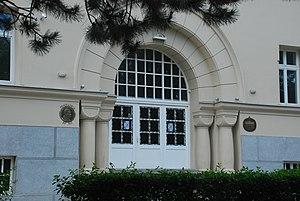
Le bâtiment du lycée de Vranje se trouve à Vranje, dans le district de Pčinja, en Serbie. Il est inscrit sur la liste des monuments culturels protégés de la République de Serbie.